Papantla

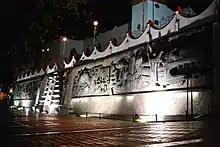
Evolution of the Totonac culture by Teodoro Cano Garcia

The city has a total of eleven murals on public buildings as well as private houses. The Fernando Gutierrez Barrios Auditorim has a high relief mural depicting sports in the Totonacapan region. The Chapel of Cristo Rey is located on Madero Street and is modeled after the Cathedral of Notre Dame in Paris. It contains a mural by Cano about the history of the city of Papantla. In addition to the murals, the Monument to the Voladores is located on a hill in the center of the city. This hill also serves as a scenic lookout and contains a mural which narrates the ceremony from the cutting of the tree to the execution of the descent.